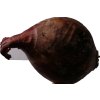
Label: red_onion